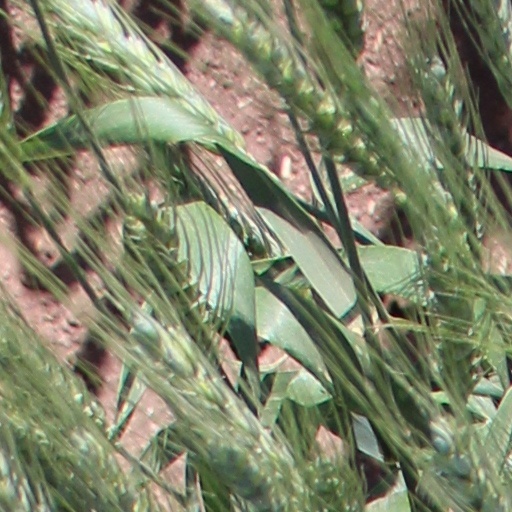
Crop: wheat